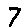
Label: 7